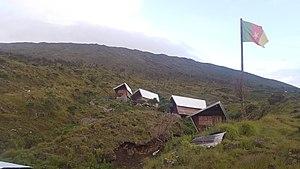
Beautiful view of the newly constructed Eco-lodges at Hut 2, Mount Cameroon National Park, South west region of Cameroon. The lodges have comfortable beds and solar electricity.
Le Fako est un département du Cameroun situé dans la région du Sud-Ouest. Son chef-lieu est Limbé.